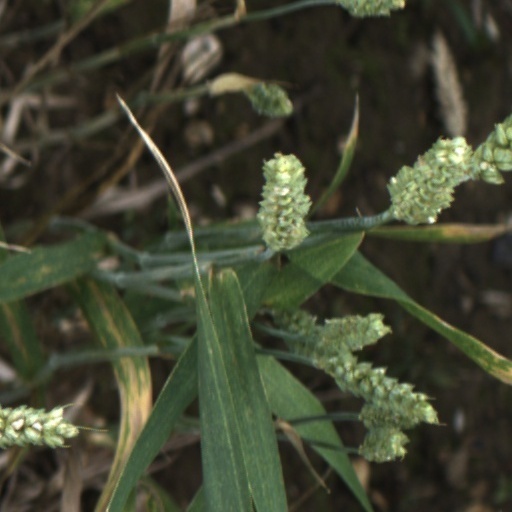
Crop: wheat